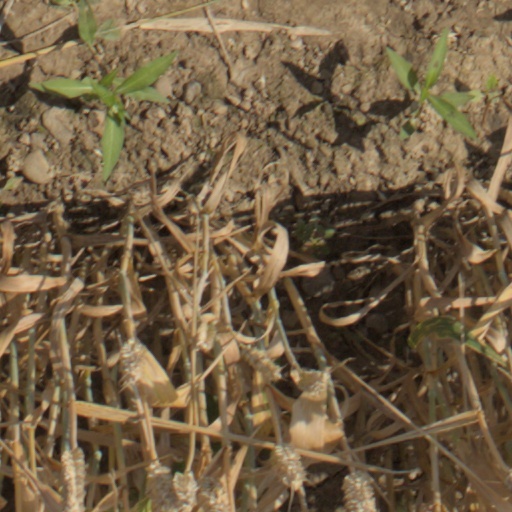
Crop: wheat